Toronto After Dark Film Festival

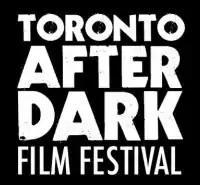

Toronto After Dark Film Festival (TADFF) is a showcase of horror, sci-fi, action and cult cinema held annually in Toronto, Ontario, Canada. The festival premieres a diverse selection of feature-length and short-films from around the world including new works from Asia, Europe and North America. The festival was founded by Adam Lopez in 2006.